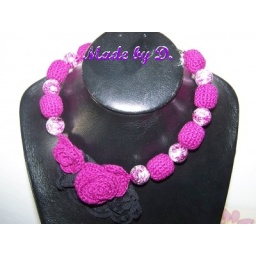
Crochet and glass balls in interested colors, with crochet roses and lace in the middle.